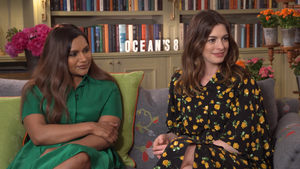
Ocean's 8 ou Debbie Ocean 8 au Québec est un film américain réalisé par Gary Ross, sorti en 2018. Il s'agit d'un spin-off de la Trilogie Ocean de Steven Soderbergh.